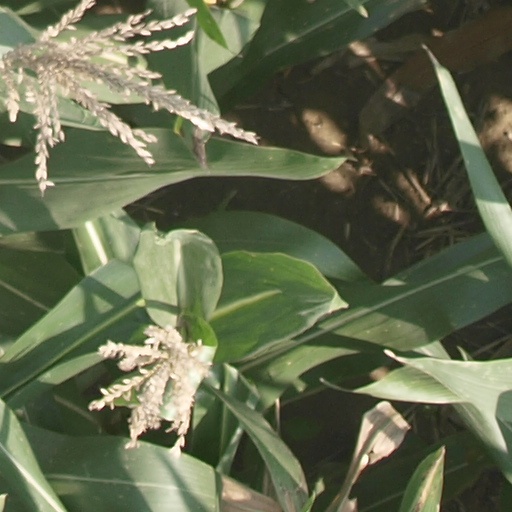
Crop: maize; corn